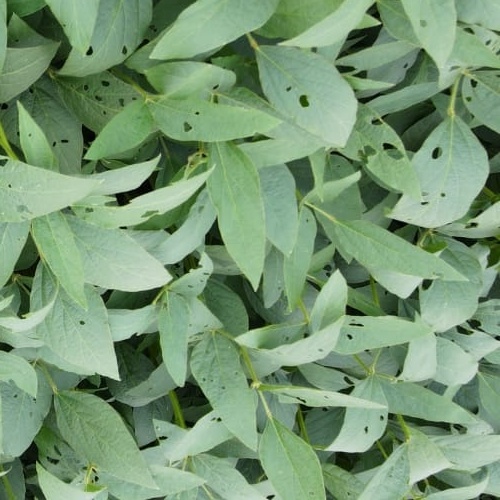
Label: Diabrotica_speciosa